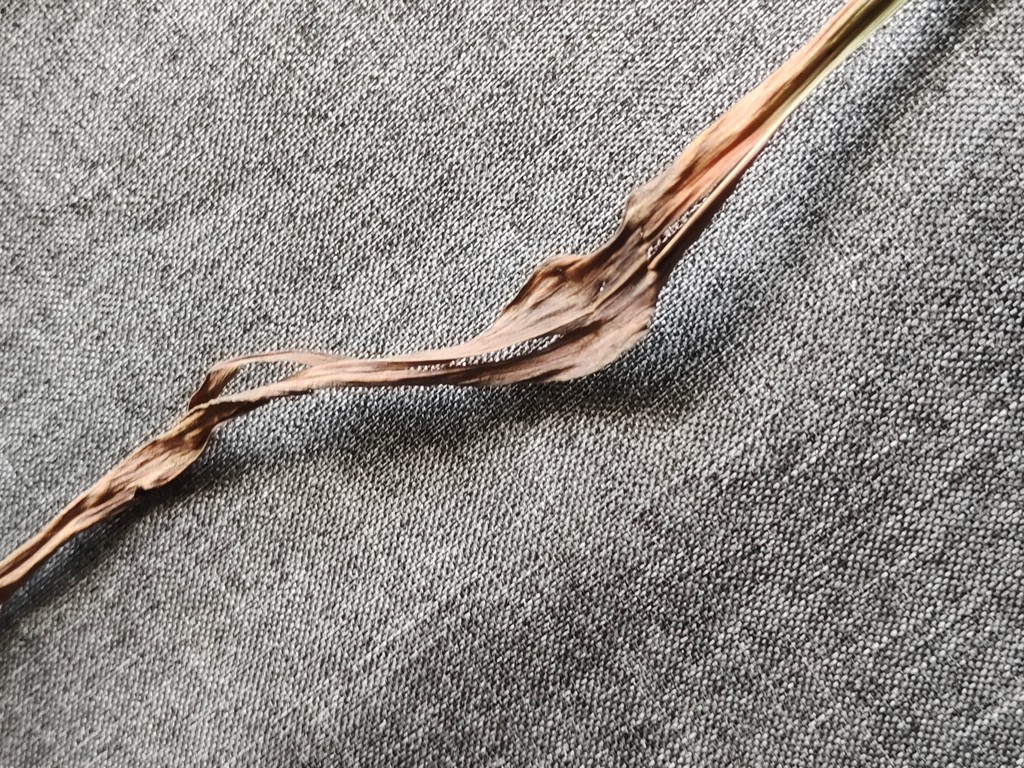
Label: Dried